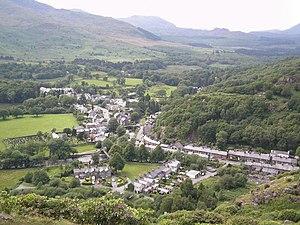
Beddgelert est un village de Snowdonia, dans la région de Gwynedd, au pays de Galles.
Le Rallye de Grande-Bretagne 1977, disputé du 20 au 24 novembre 1977, est la cinquante-deuxième manche du championnat du monde des rallyes courue depuis 1973 et la onzième et dernière manche du championnat du monde des rallyes 1977. C'est également la dix-neuvième des vingt épreuves de la Coupe FIA 1977 des pilotes de rallye, nouvellement créée.